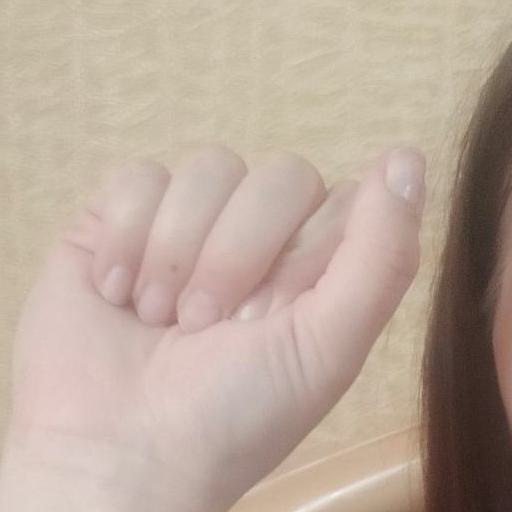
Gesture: fist